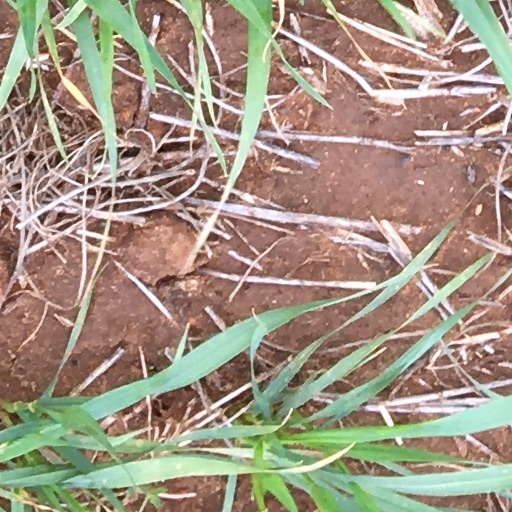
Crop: wheat